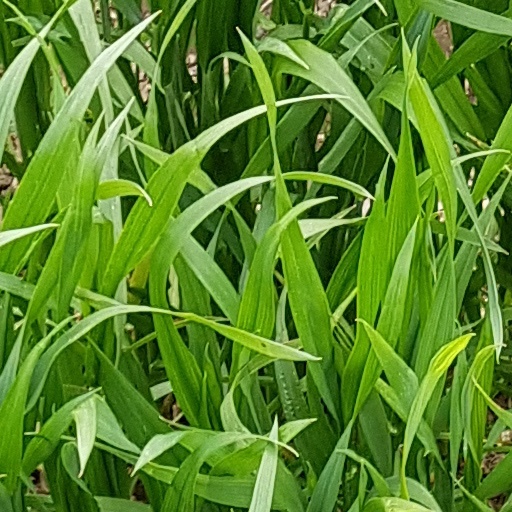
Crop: wheat